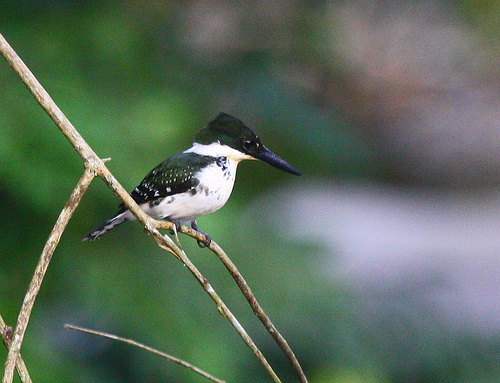
this little bird has a white belly and breast with a green crown and a long narrow bill.
this little bird has a white belly and breast, green crown, and a long narrow bill.
small white-bodied bird with green and white mottled secondaries, black primaries with a very large black bill.
the color of the head is black, the shape of the beak is very narrow and pointy. the head is normal size compared to the body
this bird has a long pointed bill, a white breast, and a spotted black wingsmall bird with a long, narrow, dark blue bill.
a bird with a large head for it's body with black on the head and wings with a white breast.
a small bird with a white breast and black crown.
this bird has a white and black speckled belly, a long blunt beak and a mohawk.
this bird is black with white and has a long, pointy beak.
Species: Green Kingfisher